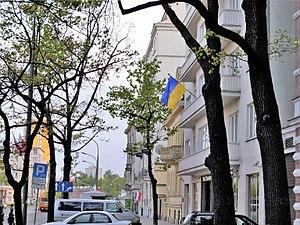
Voici les représentations diplomatiques de l'Ukraine à l'étranger :